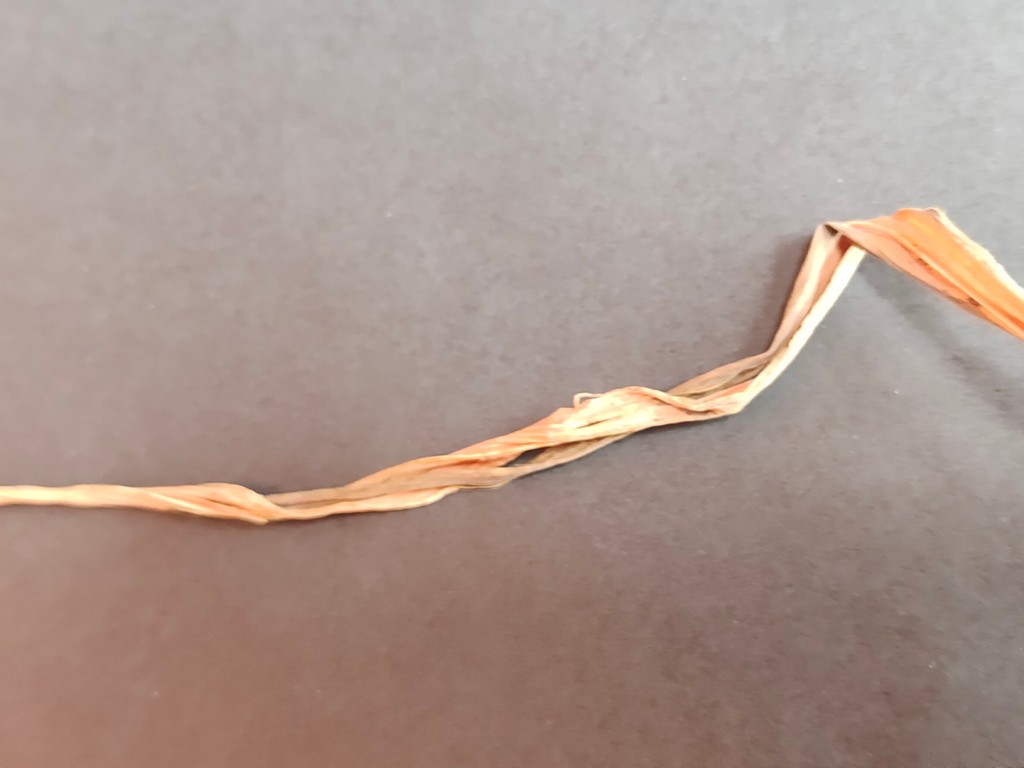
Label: Dried